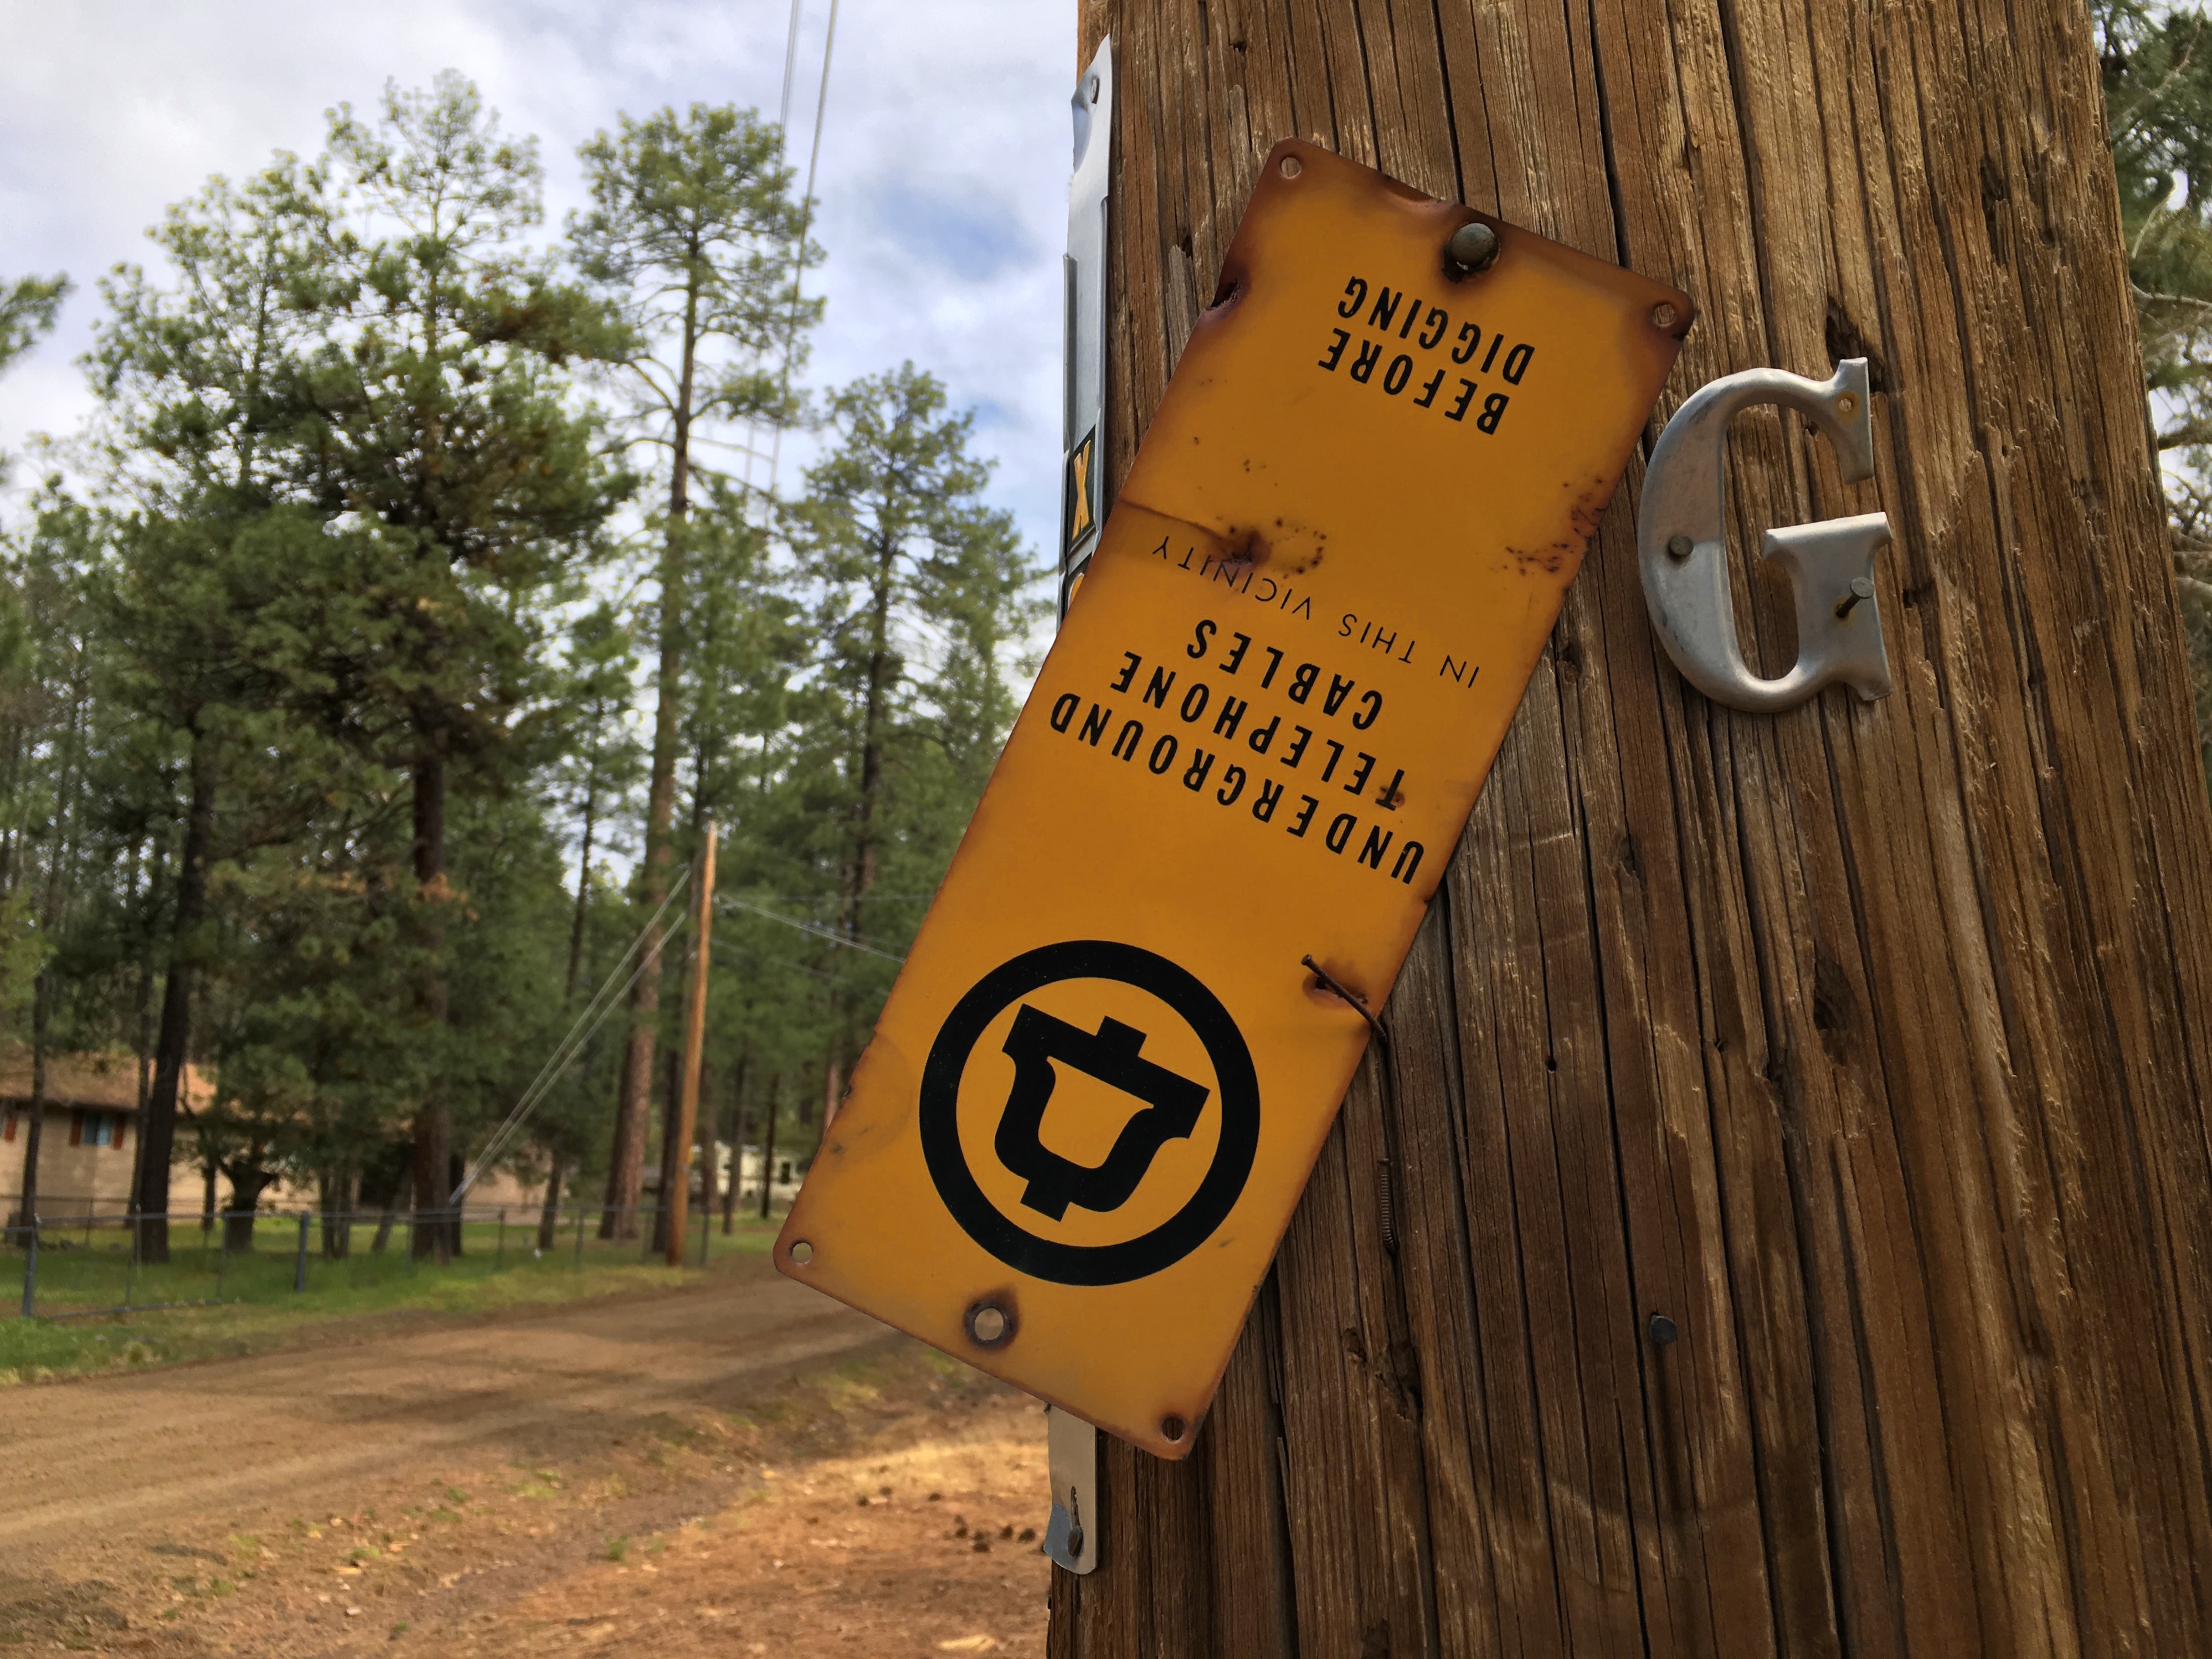
number, sign, street sign, yellow, signage, traffic sign